Maciej Cieślak

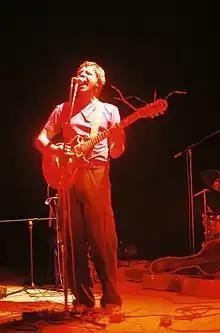

Maciej Cieślak (born 9 September 1969 in Gdańsk) is a Polish guitarist and songwriter, best known as the vocalist and guitarist of the alternative rock band Ścianka, which he founded in November 1994 in Sopot. Cieślak is also a member of "Kings of Caramel" music band.